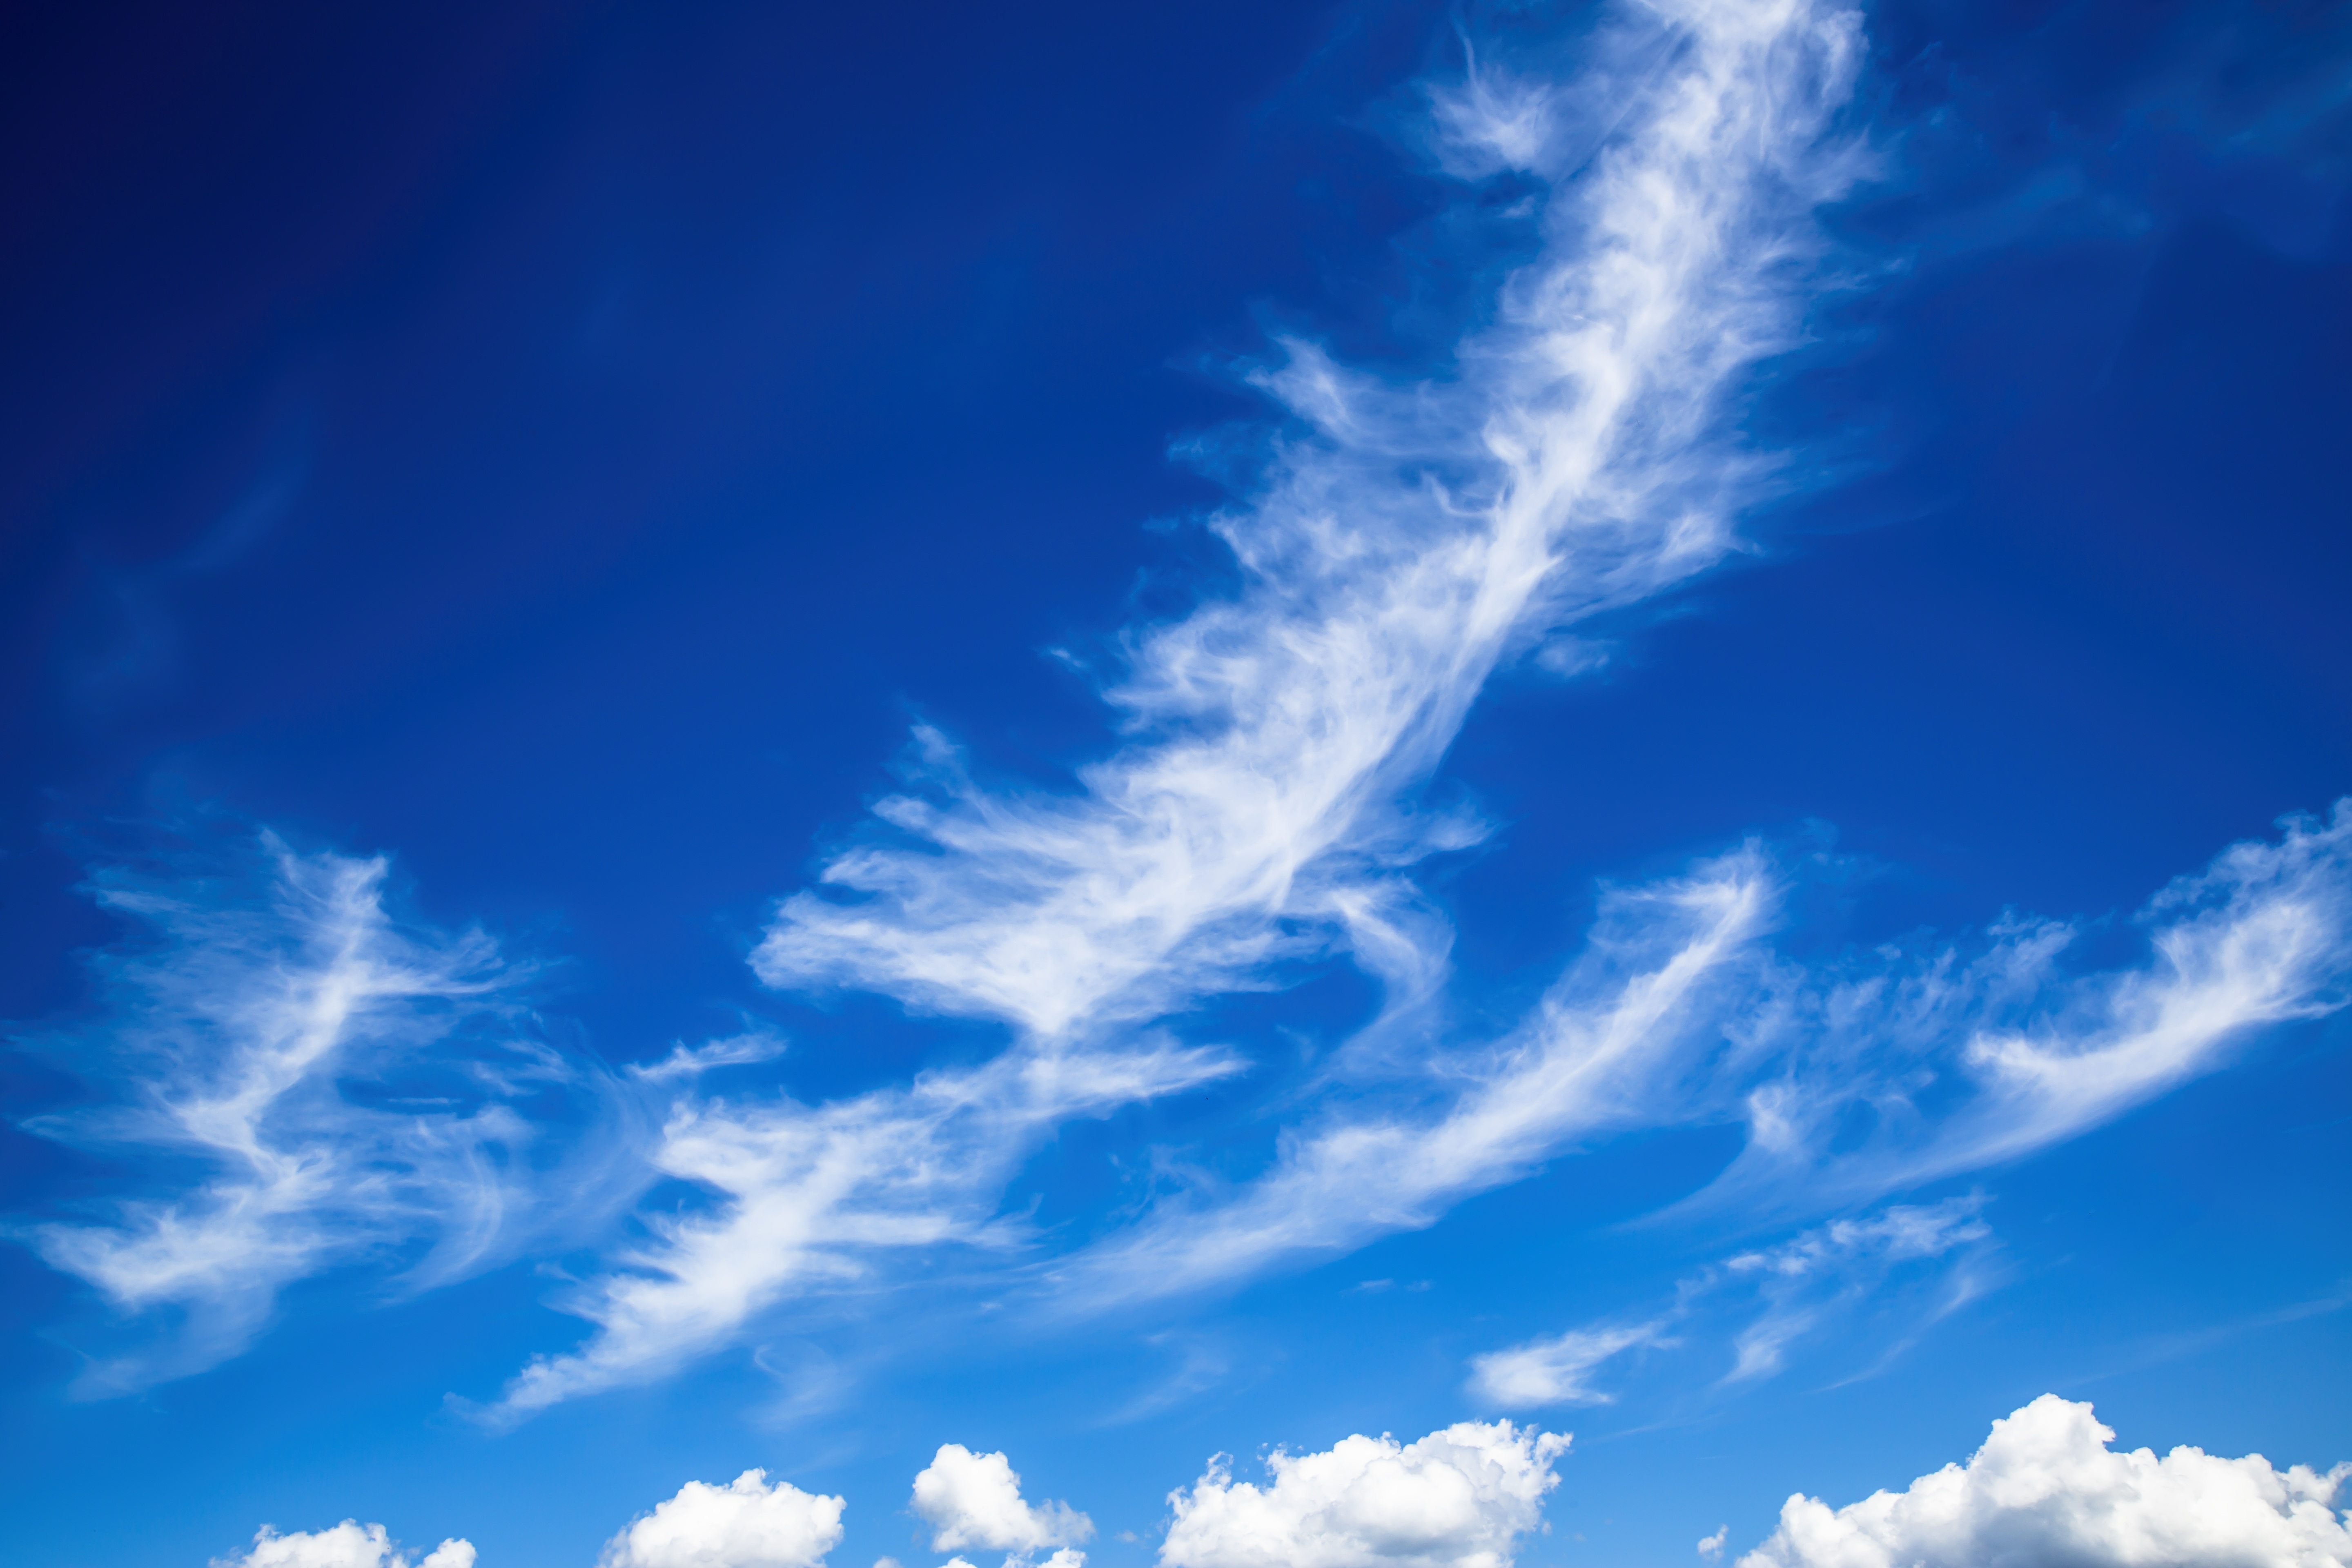
horizon, cloud, sky, white, sunlight, atmosphere, summer, daytime, cumulus, blue, clouds, cirrus, beautiful, mood, atmospheric, beautiful clouds, meteorological phenomenon, atmosphere of earth